Agostino Veracini

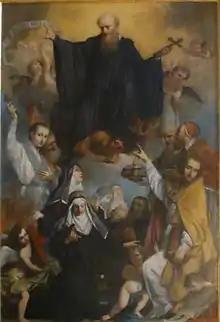
"Saint John Gualbert Crushing Simony and Nicolaitism" by Agostino Veracini, 1744

(Niccolò) Agostino Veracini (14 December 1689 – 18 November 1762) was an Italian painter and engraver. He was the second son of Benedetto Veracini, also a painter. Agostino was the cousin of Francesco Maria Veracini, the violinist and composer.